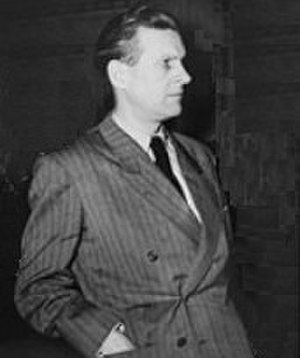
Baldur von Schirach
Baldur von Schirach
Baldur Benedikt von Schirach var tysk NSDAP-politiker fra 1925 til 1945, rigsungdomsleder og chef for Hitlerjugend fra 1933 til 1940 og Gauleiter og statholder i Wien under 2.verdenskrig.